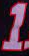
Number: 1